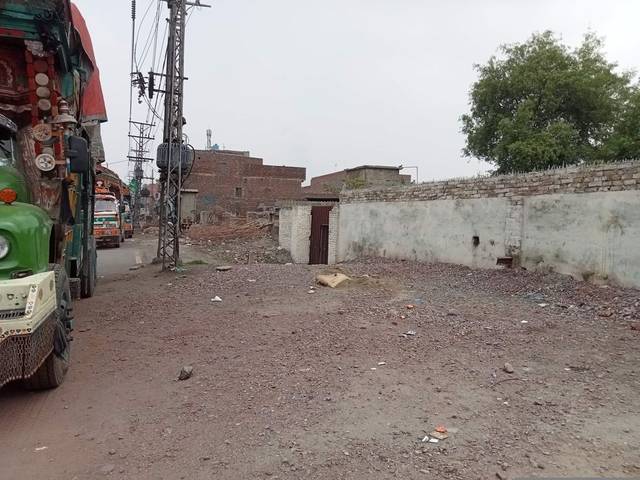
Region: Pakistan
Coordinates: 31.593, 74.403